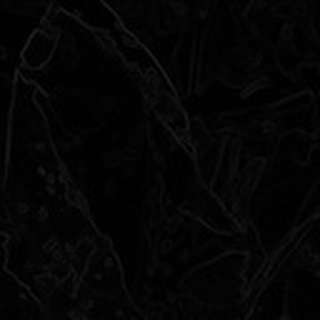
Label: cotton_bacterial_blight